Radical polymerization

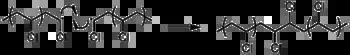
"Figure 14": Termination by the combination of two poly(vinyl chloride) (PVC) polymers.

Chain termination is inevitable in radical polymerization due to the high reactivity of radicals. Termination can occur by several different mechanisms. If longer chains are desired, the initiator concentration should be kept low; otherwise, many shorter chains will result.